South Wales Borderers

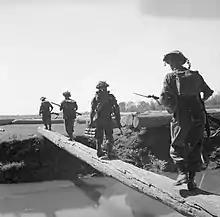
Men of the 6th Battalion, South Wales Borderers crossing a stream near Bahe on route for Mandalay, January 1945.

The 2nd Battalion returned to the United Kingdom and, on 7 December 1941 (the day the United States entered the war), transferred to the 37th Independent Infantry Brigade (redesignated 7th Infantry Brigade the day after). On 1 March 1944 the battalion was transferred to the newly created 56th Independent Infantry Brigade, alongside which were the 2nd Battalion, Essex Regiment and 2nd Battalion, Gloucestershire Regiment and trained for the invasion of Normandy. The battalion had the distinction of being the only Welsh battalion to take part in the Normandy landings on 6 June 1944, landing at Gold Beach under command of 50th (Northumbrian) Infantry Division and fought in the Battle of Normandy, under command of 7th Armoured Division for a few days in June 1944, before reverting to the 50th Division. In August 1944 it was briefly under command of the 59th (Staffordshire) Infantry Division and fought in the Battle of the Falaise Gap. On 20 August the brigade joined the 49th (West Riding) Infantry Division, replacing the disbanded 70th Brigade. With the division, the battalion fought in the operations to clear the Channel coast, where they captured Le Havre in Operation Astonia. Afterwards the battalion enjoyed a short rest and, on 22 September, moved to join the rest of the 21st Army Group fighting in Belgium. In October, shortly after the failure of Operation Market Garden, the division was sent to garrison the "Island", as the area of land between Arnhem and Nijmegen was known, where it remained throughout the northern winter of 1944/45. The last major action for the battalion was in April 1945 when, with the rest of the division, they fought in the Second Battle of Arnhem. The battalion ended its war in Germany, and remained there, as part of the occupation forces, until 1948 when it returned home. During the campaign in North-western Europe the battalion had suffered over 100% casualties.